Dialysis disequilibrium syndrome

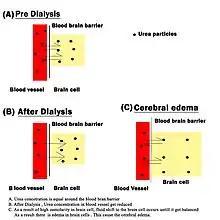

Dialysis disequilibrium syndrome (DDS) is the collection of neurological signs and symptoms, attributed to cerebral edema, during or following shortly after intermittent hemodialysis or CRRT.